Vesey O'Davoren

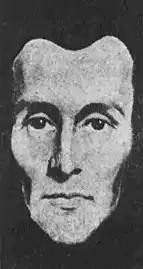

Davoren married portrait artist Ivy de Verley on 15 January 1916. He modelled for some of his wife's death masks. According to de Verley, she developed the style after her husband asked her to create his death mask after being told he had a short time to live following exposure to poison gas.